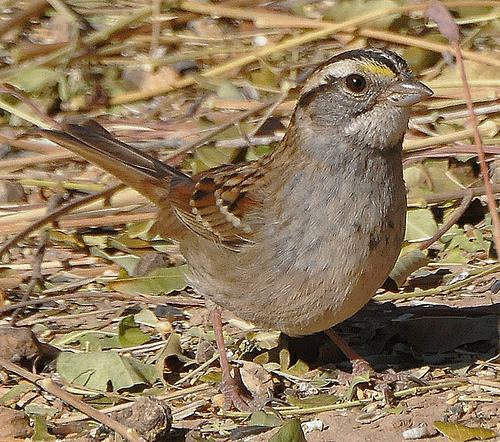
A photo of a white throated sparrow